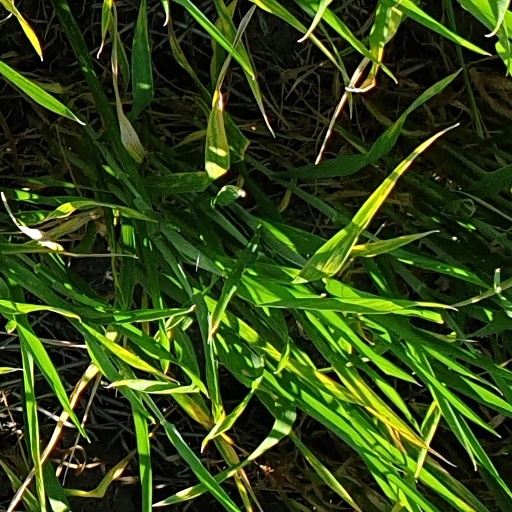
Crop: wheat